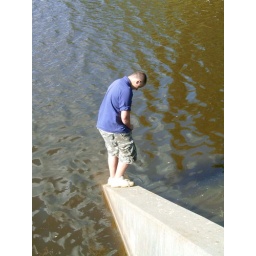
Kenny standing on the concrete wall in front of the Stepping Stone Falls dam.